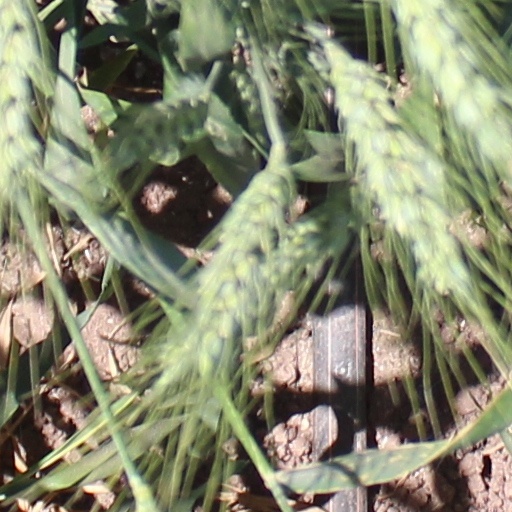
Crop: wheat